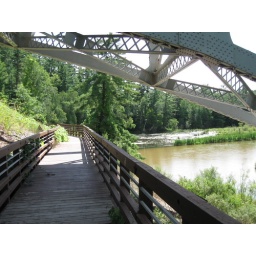
The observation walkway facing south along the river and under the bridge